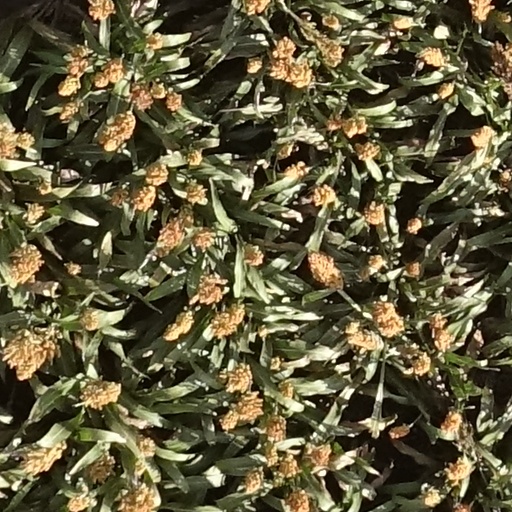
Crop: sorghum